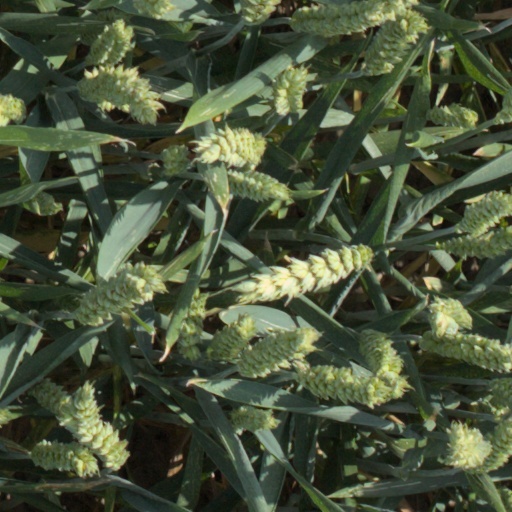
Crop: wheat